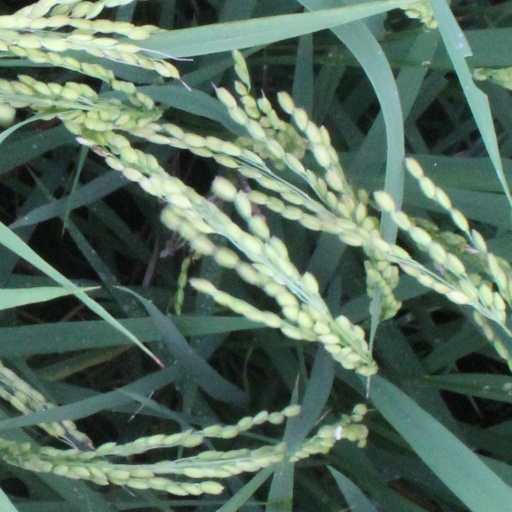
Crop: rice